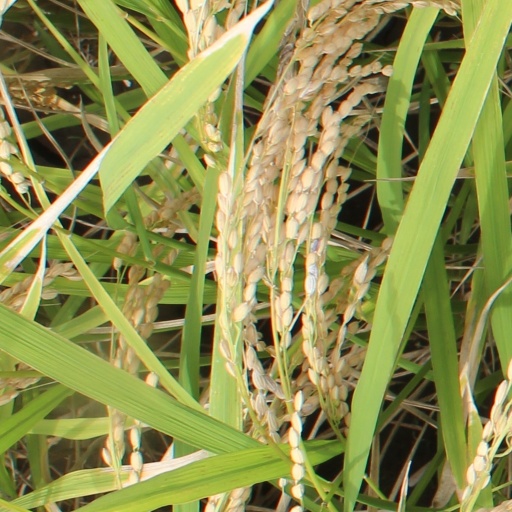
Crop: rice